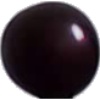
Label: cherry_wax_black